West Fifth Street-West Sixth Street Historic District

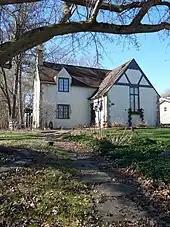
Glen and Inez Kraus house, 1936, Tudor Revival

The Lloyd E. and Marguerite Felker house at 903 W Sixth St is a 2.5-story Tudor Revival-style home designed by Perce Schley of George Schley & Sons of Milwaukee and built in 1931. The front is the side facing 6th Street, and it features these common elements of Tudor Revival style: an asymmetric front with two different gable ends (here one is a hipped roof), stonework, half-timbering, and steep roof surfaces. This house doesn't have as massive a chimney as is common for Tudor Revival, but it does have beautiful stonework. Lloyd Felker was a member of the Felker Brothers family, but he had his own separate business in Marshfield, Felker Oil, wholesaling petroleum products. He also helped found Dairyland Broadcasting Service, Marshfield's first radio station, and donated some of the land for Powers Bluff park to Wood County.